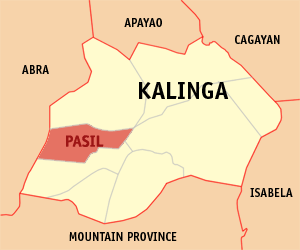
Pasil est une municipalité de la province de Kalinga, aux Philippines.Selon le recensement de 2010, la ville comprend 9 626 habitants.